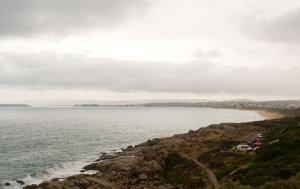
La rencontre entre le Français Nicolas Baudin et le Britannique Matthew Flinders eut lieu de façon fortuite le 8 avril 1802 au large de l'Australie, dans une baie désormais appelée baie de la Rencontre, le long de la côte sud de l'Australie-Méridionale. Tous deux engagés dans un long voyage d'exploration scientifique pour le compte de leur gouvernement, le premier à la tête de l'expédition Baudin et le second de l'expédition Flinders, ils étaient chargés de cartographier précisément les Terres australes afin de déterminer l'emplacement du bras de mer que les Européens imaginaient alors devoir trouver entre la côte jadis relevée par les Hollandais dans la partie orientale de l'océan Indien et le littoral pacifique déjà colonisé par le Royaume-Uni sous le nom de Nouvelle-Galles du Sud.